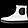
Label: Sneaker